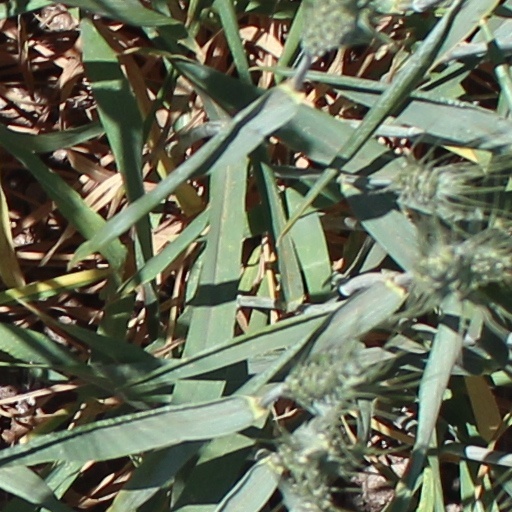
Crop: wheat